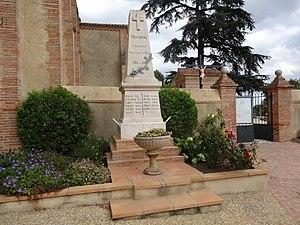
Monument aux morts de Montiron.
Montiron est une commune française située dans le département du Gers en région Occitanie.